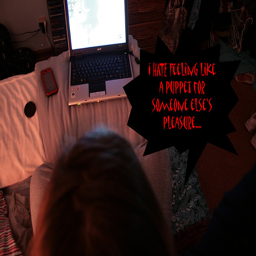
Female sitting on the bed in front of a laptop
A person on a laptop on a bed.
A person sitting on a bed using a laptop.
A girl sits cross-legged with a laptop resting on a pillow directly in front of her.
A person sitting on a bed using a laptop computer.